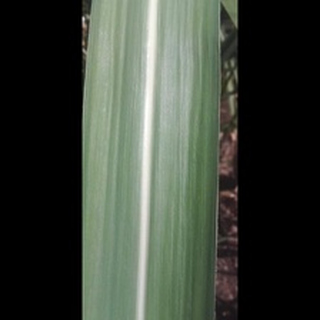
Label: healthy_sugarcane